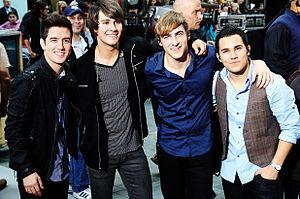
Big Time Rush est un boys band américain formé en 2009 à Los Angeles, en Californie, et composé de Kendall Schmidt, James Maslow, Carlos Pena, Jr. et de Logan Henderson.
James David Maslow, né le 16 juillet 1990 à New York, est un acteur, chanteur et danseur américain. Il est surtout connu pour son rôle de James Diamond dans Big Time Rush sur Nickelodeon et Gulli.
Kendall Francis Schmidt, né le 2 novembre 1990 à Wichita est un auteur-compositeur-interprète pop rock, danseur et acteur américain. Il est surtout connu pour son rôle de Kendall Knight dans Big Time Rush. Il a joué des petits rôles dans différentes séries télévisées comme Urgences, FBI : Portés disparus, Frasier et Ghost Whisperer. Il fait partie du groupe Heffron Drive avec l'acteur, chanteur et son ami d'enfance Dustin Belt, qu'il a d'ailleurs plus tard appelé à rejoindre le groupe de musiciens de Big Time Rush.
Big Time Rush est un sitcom américain en 75 épisodes de 25 minutes créée par Scott Fellows mettant en scène le groupe du même nom. La série a débuté par un épisode d'une heure Big Time Audition diffusé le 28 novembre 2009 et la série a officiellement débuté le 18 janvier 2010 sur la chaîne Nickelodeon et s'est arrêtée le 25 juillet 2013.